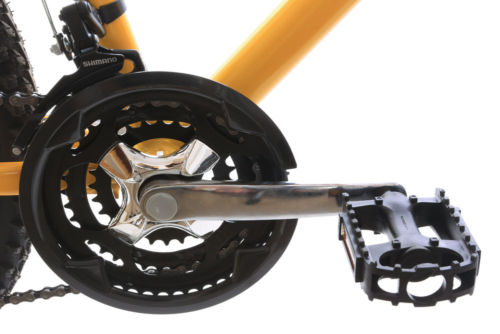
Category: bicycle